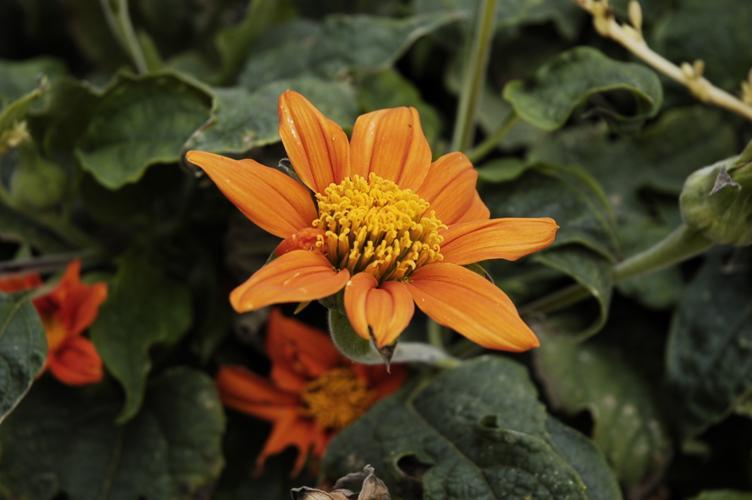
Label: orange dahlia